C4orf51

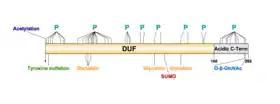
Schematic illustration of predicted post-translational modifications for C4orf51, made using DOG 2.0. DUF4722 shown.

"C4orf51" encodes for a protein with 202 amino acids and a molecular weight of 23 kDa. The theoretical isoelectric point of C4orf51 is 8.6. Relative to other human proteins, C4orf51 has more serine resides and fewer valine residues.